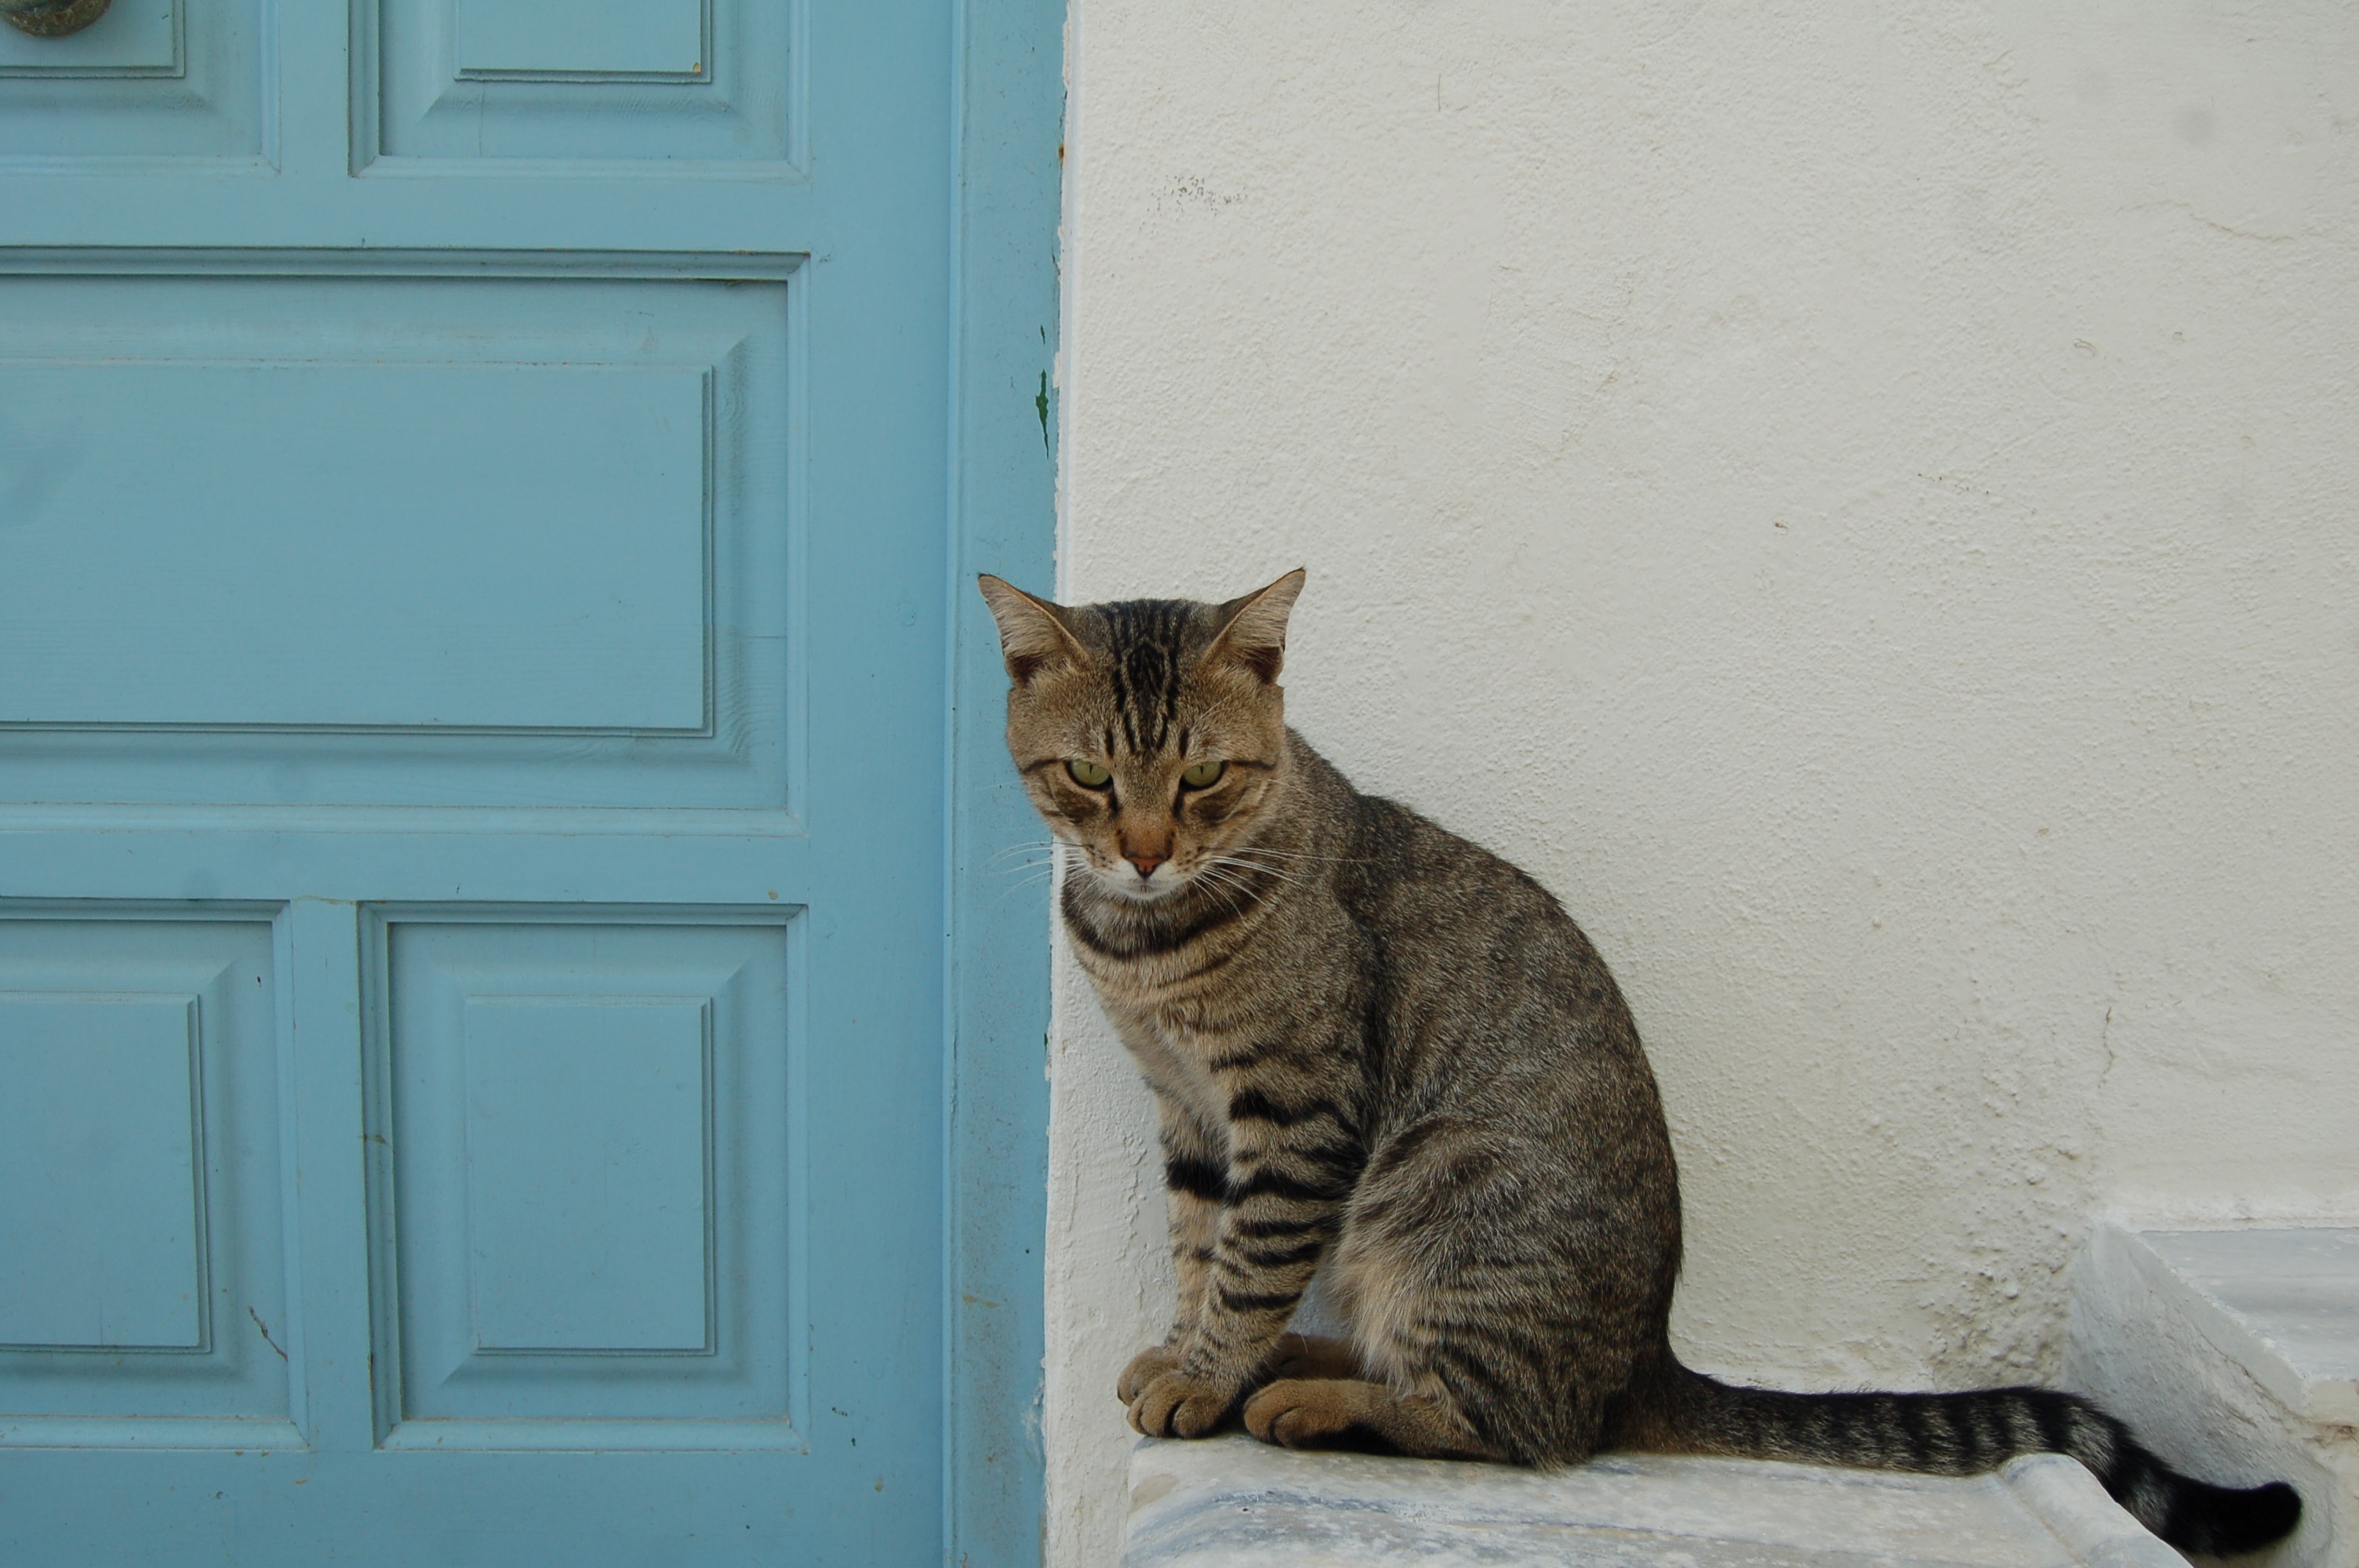
cat, mammal, fauna, whiskers, vertebrate, tabby cat, european shorthair, small to medium sized cats, cat like mammal, domestic short haired cat